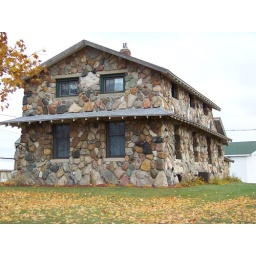
stone house in bancroft michigan